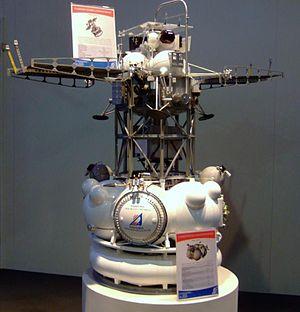
Phobos-Grunt est une mission spatiale russe destinée à l'étude de Phobos, un des deux satellites naturels de la planète Mars. Elle a été lancée sans encombre le 8 novembre 2011 mais n'a pu rejoindre son orbite de transit vers Mars et est donc retombée sur Terre le 15 janvier 2012 en plein océan Pacifique à 1 250 km à l'ouest de l'île Wellington, au large du Chili.
Cet article présente la liste des sondes spatiales envoyées vers les objets du système solaire, y compris celles qui ont échoué. Les simples survols lors de manœuvres d'assistance gravitationnelle et les projets confirmés de futures missions sont également recensés, mais pas les projets de missions spatiales annulés ou non confirmés.